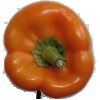
Label: Pepper Orange 1